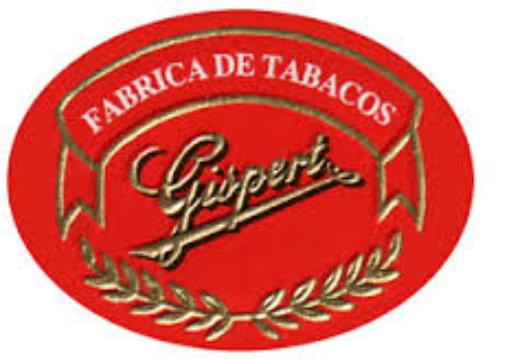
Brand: Gispert
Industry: Necessities